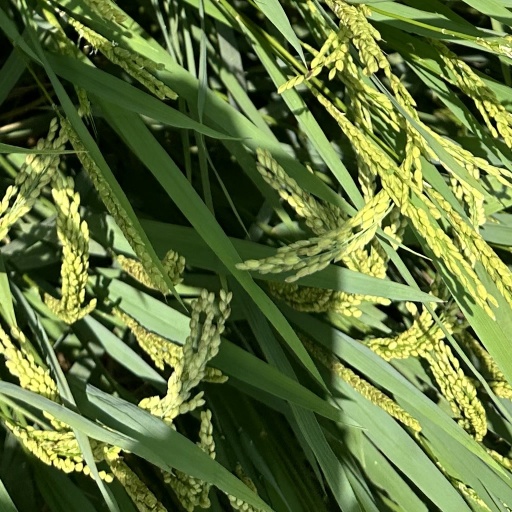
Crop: rice